Ram pressure

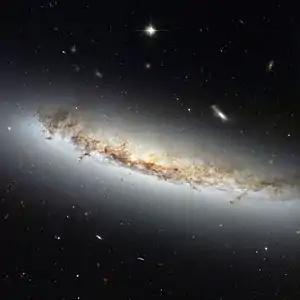
Ram pressure stripping in NGC 4402 as it falls towards the Virgo Supercluster (off image, toward bottom left). Note the dust (brown) trailing behind (toward upper right) the galaxy, versus the dust-free (blue-white) leading edge.

Ram pressure is a pressure exerted on a body moving through a fluid medium, caused by relative bulk motion of the fluid rather than random thermal motion. It causes a drag force to be exerted on the body. Ram pressure is given in tensor form as